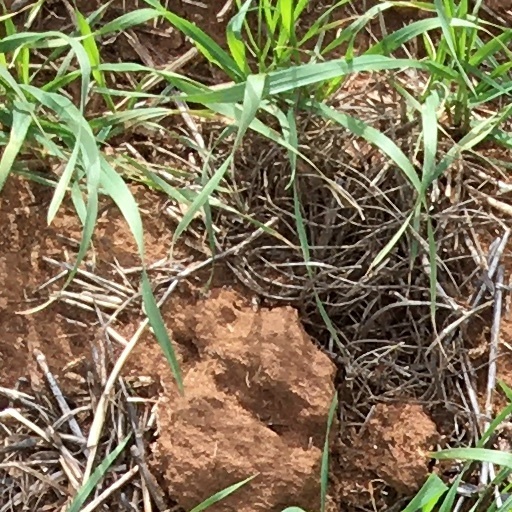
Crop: wheat